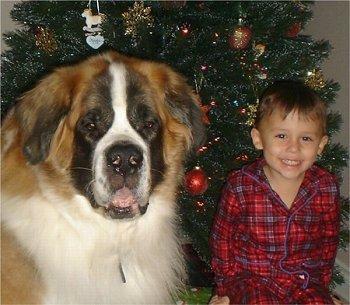
Saint_Bernard